Tuttle Creek Lake

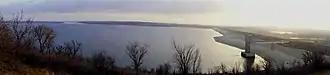
Tuttle Creek Lake near the dam.

Impressiveness of the 1993 geologic display aside, there was concern about the durability of the spillway in future releases. The structure and strength of the spillway's bedrock was studied to determine any necessary course of repair, reinforcement, or replacement.